Halotus

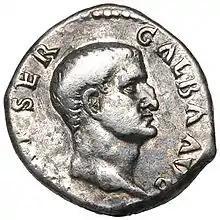
Galba, the first of the four emperors of the Year of the Four Emperors (68) seen on a coin.

In 68 AD, Nero's successor Galba, despite public feeling, rewarded Halotus with a procuratorship. Galba ordered an edict relating to Tigellinus, another servant who had possibly been involved in the murder of Claudius and whose death was also being called for among the Romans, rebuking the public for their harshness and outrage.